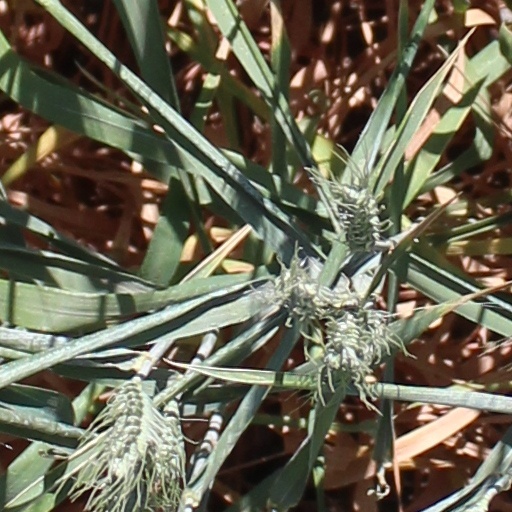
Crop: wheat